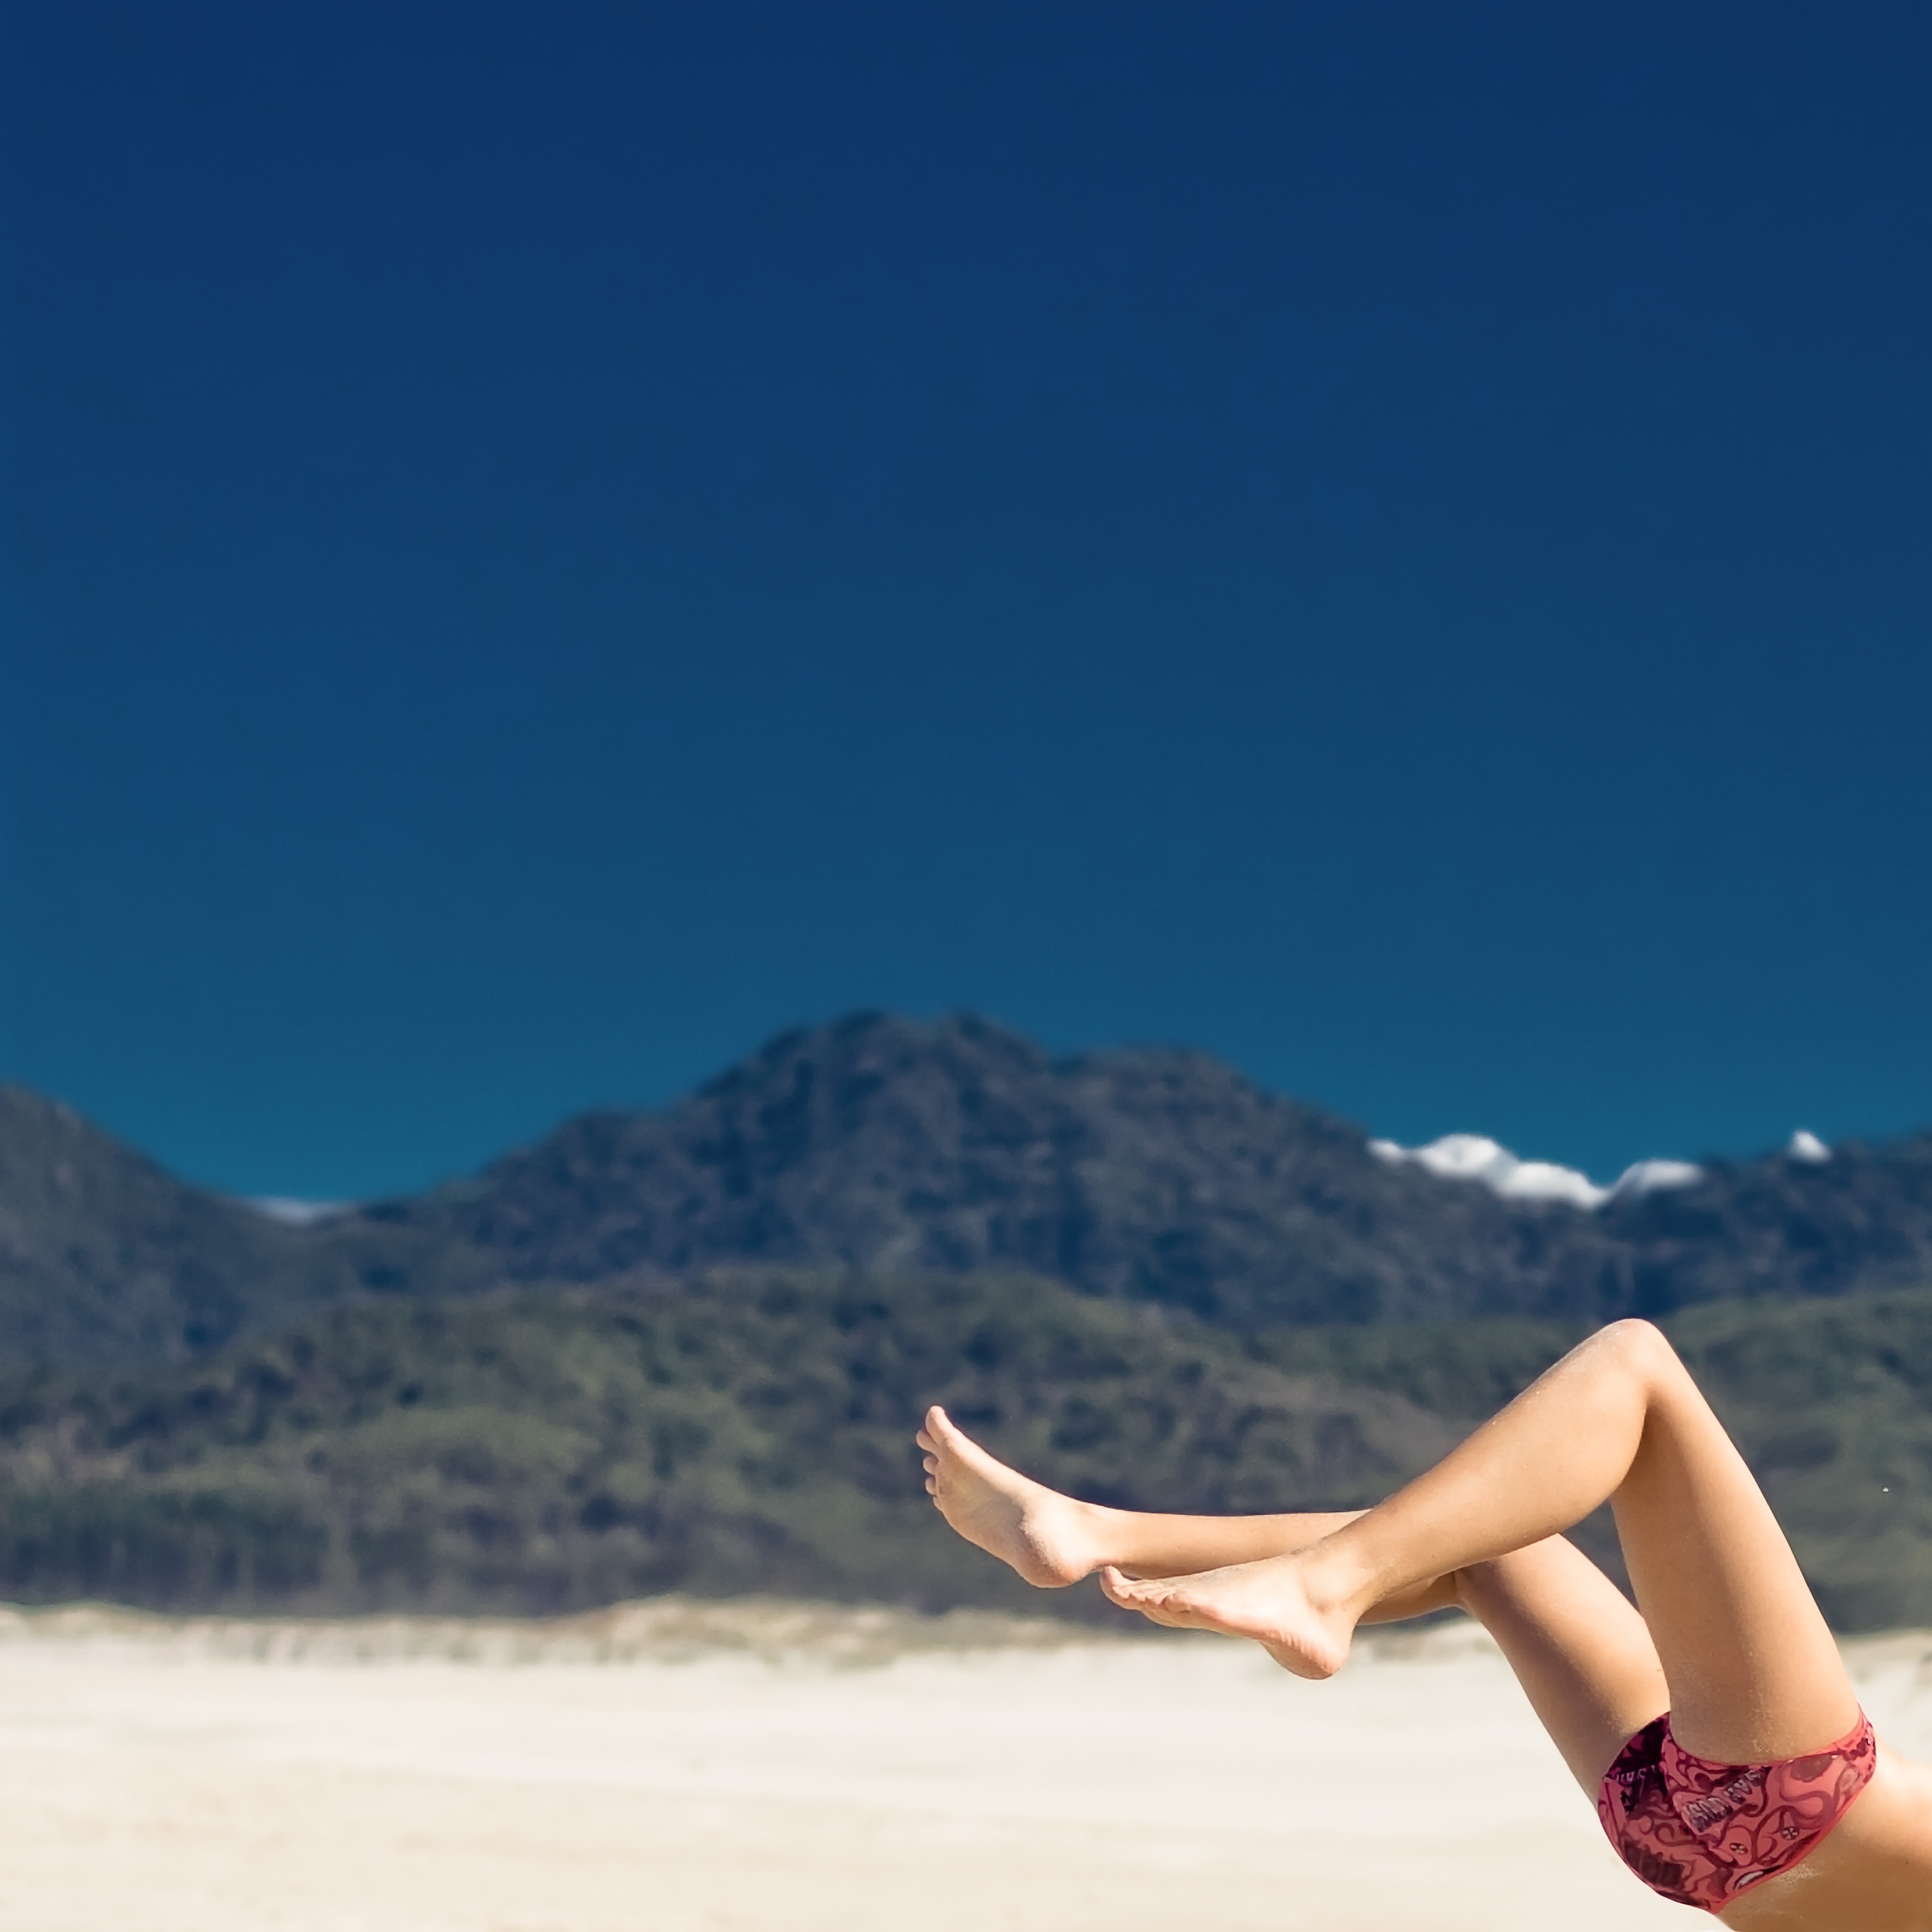
beach, sea, outdoor, person, feet, vacation, exercise, caucasian, legs, active